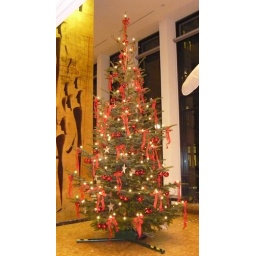
A real tree with thin red ribbons, red baubles arranged in pairs, stars and large lights.